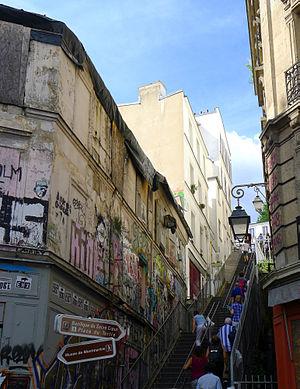
Rue Drevet - Paris XVIII
La rue Drevet est une voie située dans le quartier de Clignancourt dans le 18ᵉ arrondissement de Paris.